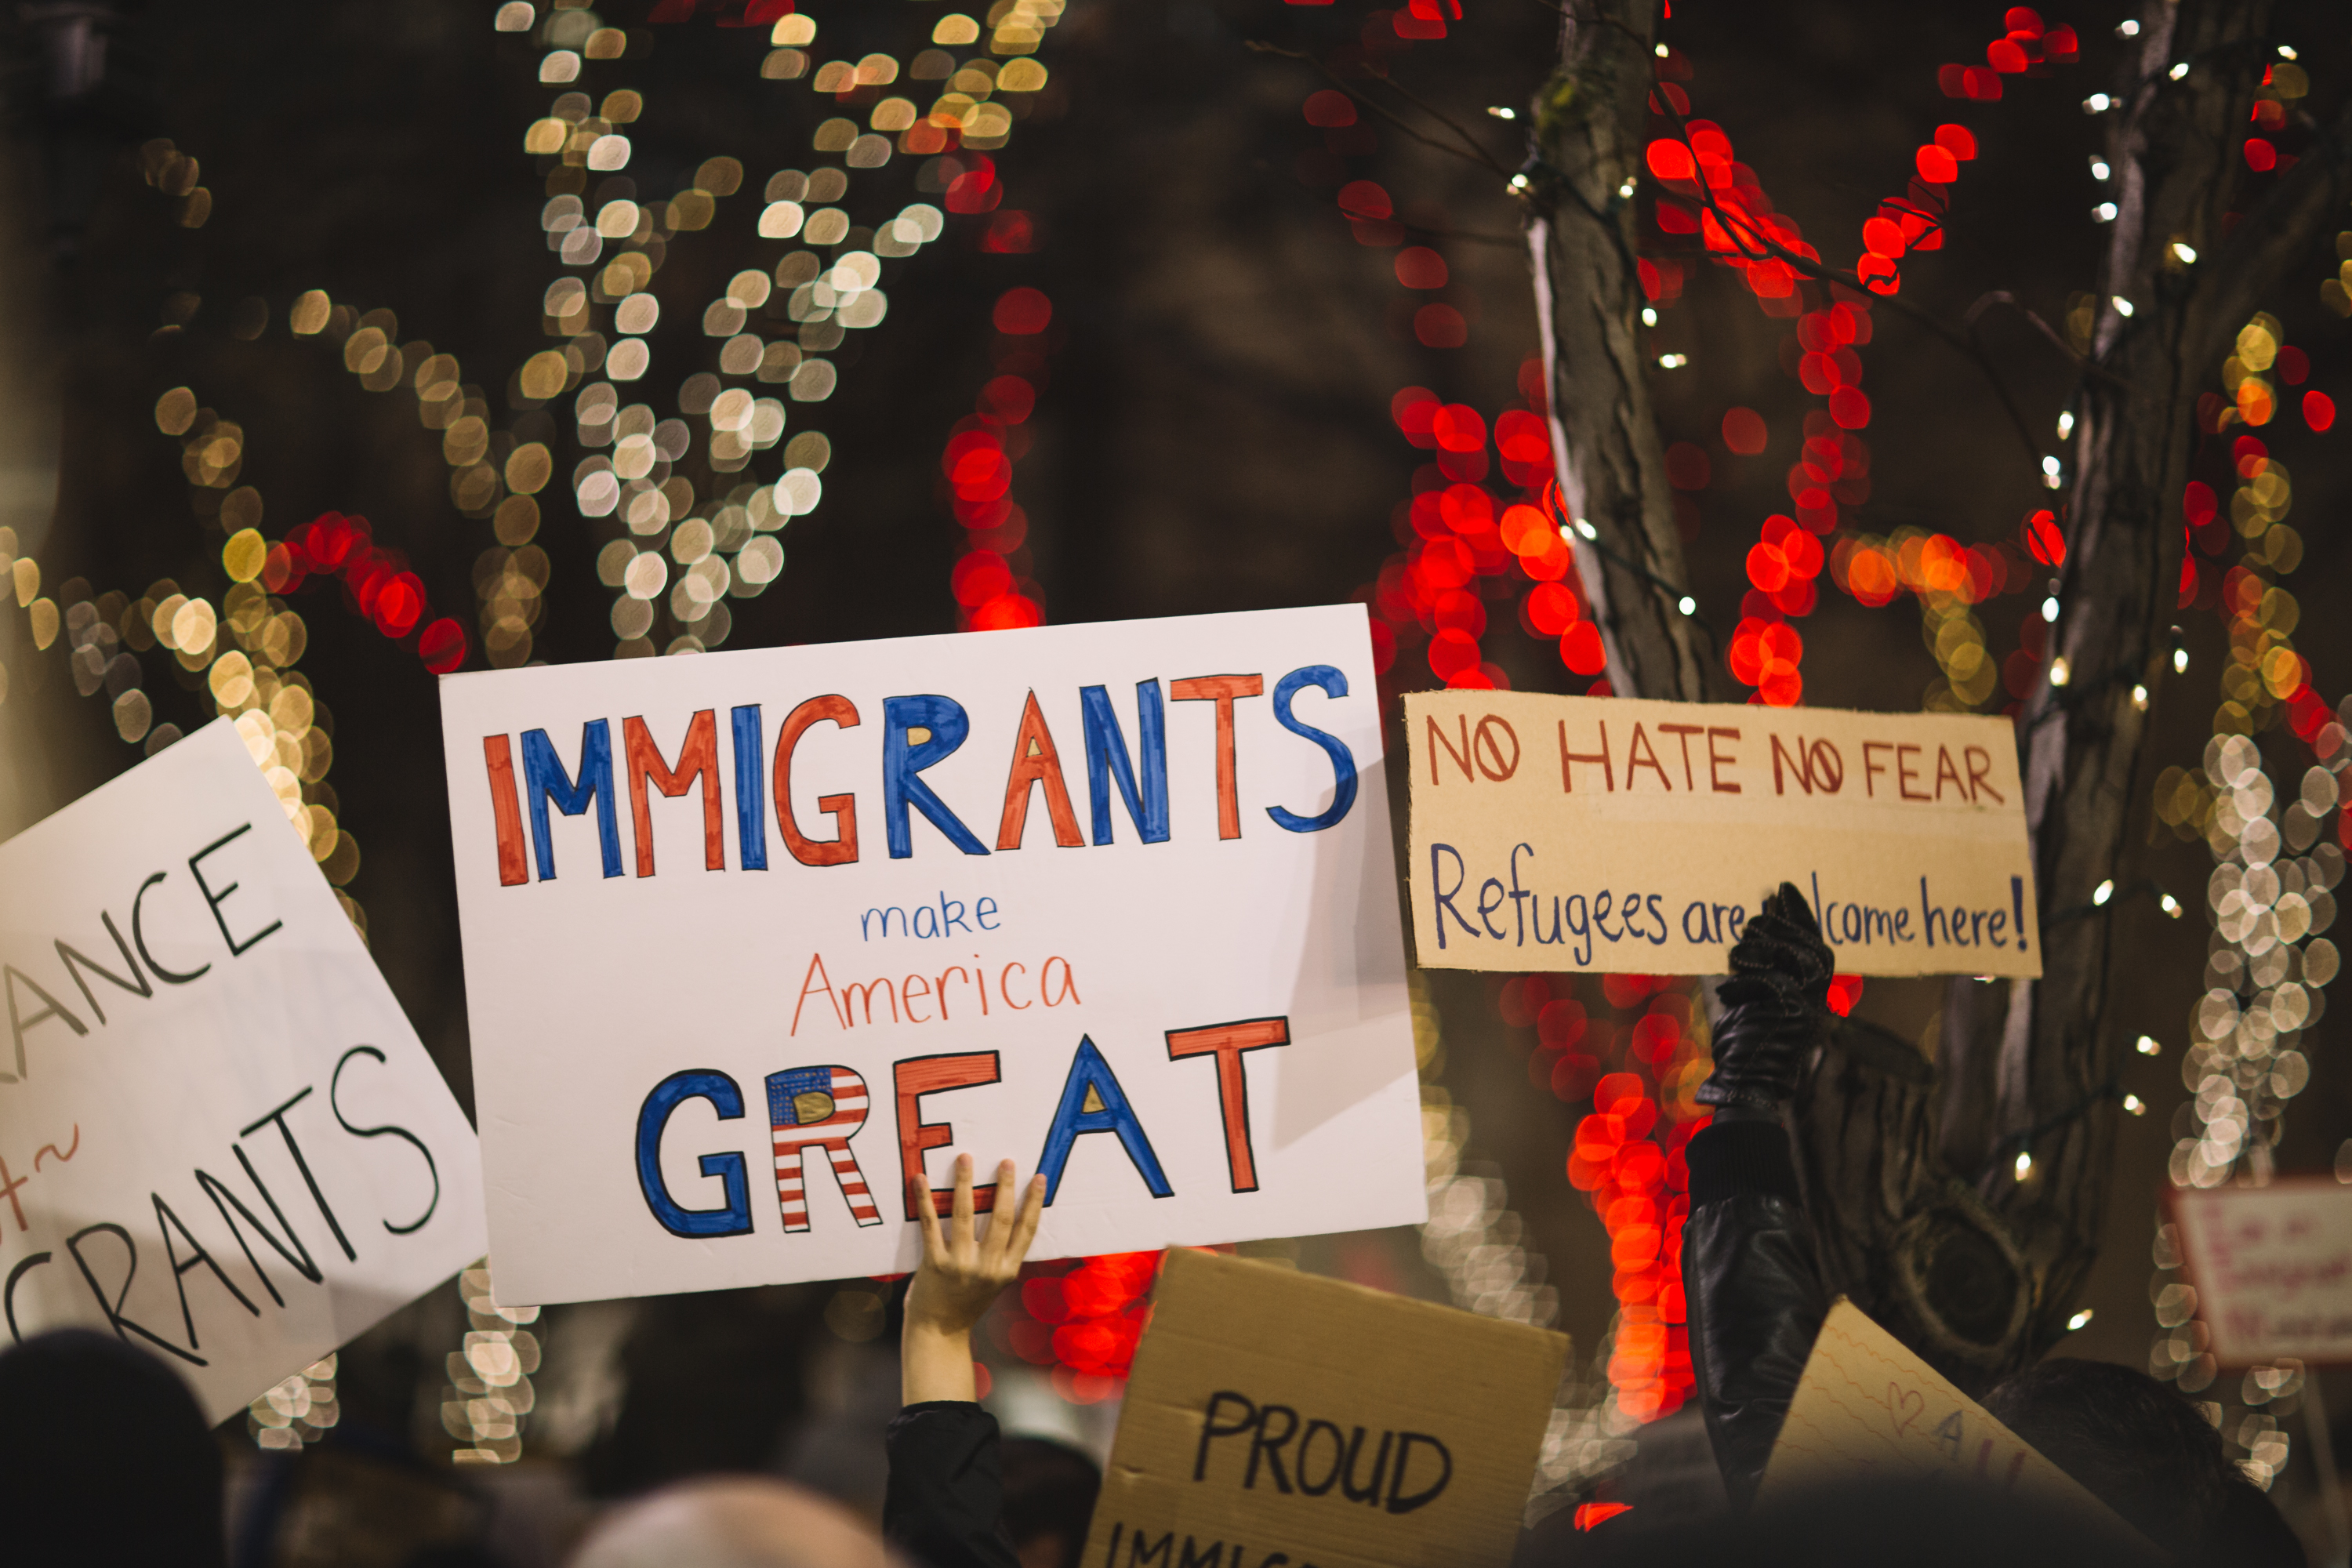
crowd, america, resist, event, demonstration, protest, immigrant